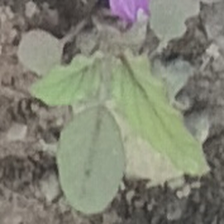
Weed species: Punarnava _(Boerhaavia diffusa)